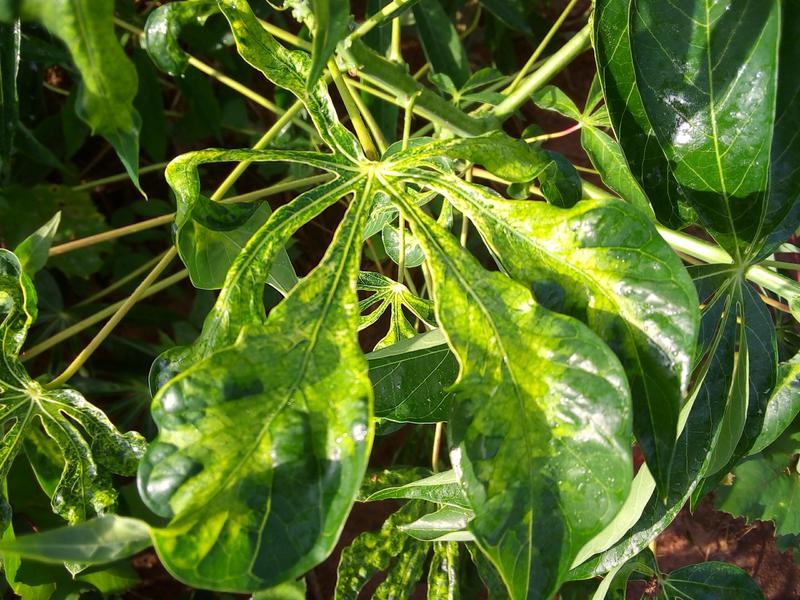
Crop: cassava
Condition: mosaic_disease